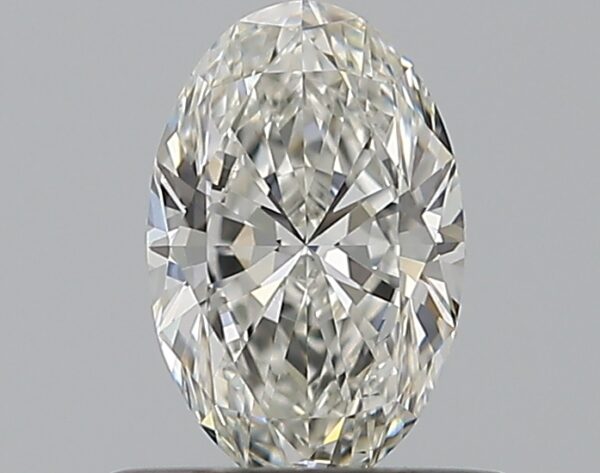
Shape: oval
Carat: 0.5
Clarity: VS1
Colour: G
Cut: EX
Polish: EX
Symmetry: VG
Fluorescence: ST
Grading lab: GIA
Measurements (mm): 6.54 x 4.27 x 2.67